An American Hippie in Israel

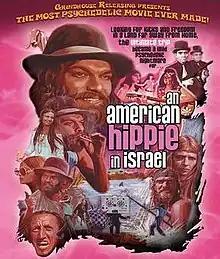
DVD cover

An American Hippie in Israel, also known as Trey (from Hebrew הטרמפיסט, "The Hitch-hiker"), is a 1972 Israeli metaphorical counter-culture film written and directed by Amos Sefer, and starring Asher Tzarfati.